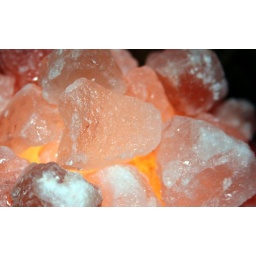
The rock lamp in our living room that we never use.